Wyoming Historic District

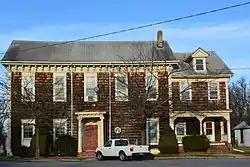
House on North Railroad Avenue

Wyoming Historic District is a national historic district located at Wyoming, Kent County, Delaware. It encompasses 310 contributing buildings and 10 contributing structures in the town of Wyoming. It mainly consists of residential and commercial buildings developed after the arrival of the Delaware Railroad in 1855. Significant development occurred from the 1870s to 1941 and include examples of the Classical Revival, Bungalow/craftsman, and Queen Anne styles. Notable buildings include the town hall, the former W. M. Harris & Son Vinegar & Canning Factory, Wyoming mill complex, the Wyoming United Methodist Church, First National Bank of Wyoming, and the main building of the former Wyoming Institute. The Wyoming Railroad Station is located in the district and listed separately.